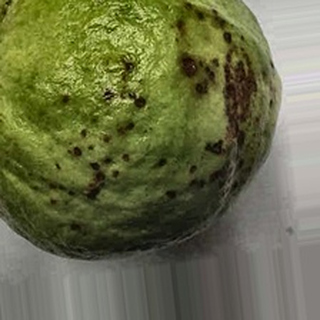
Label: guava_anthracnose